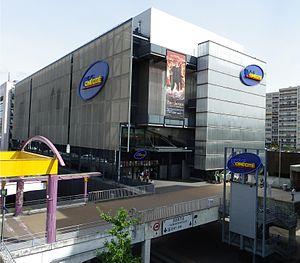
Cinéma UGC Créteil Soleil
Créteil est une ville de la banlieue sud-est de Paris, préfecture du département du Val-de-Marne en région Île-de-France.
Créteil Soleil est un centre commercial français situé à Créteil, dans le Val-de-Marne, en Île-de-France. Ouvert le 10 septembre 1974, il a été construit dans le cadre du programme urbain appelé Nouveau Créteil puis rénové au début des années 2000. Désormais doté d'une superficie commerciale de 136 000 m² répartie sur trois niveaux, il abrite plus de deux cents commerces autour d'un hypermarché Carrefour. Le 28 novembre 2019, le centre commercial Créteil Soleil s’est agrandi avec une nouvelle extension de 12 000 m² qui comprend une quinzaine de nouvelles offres de restauration et une quinzaine de nouvelles boutiques.